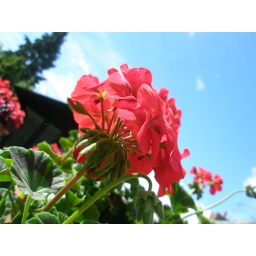
A lovely red flower in the warm summer sun in front of the clear blue sky background!